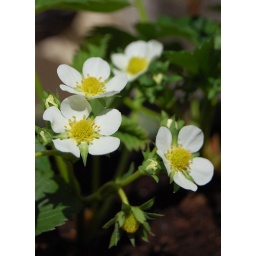
Strawberry plant in flower